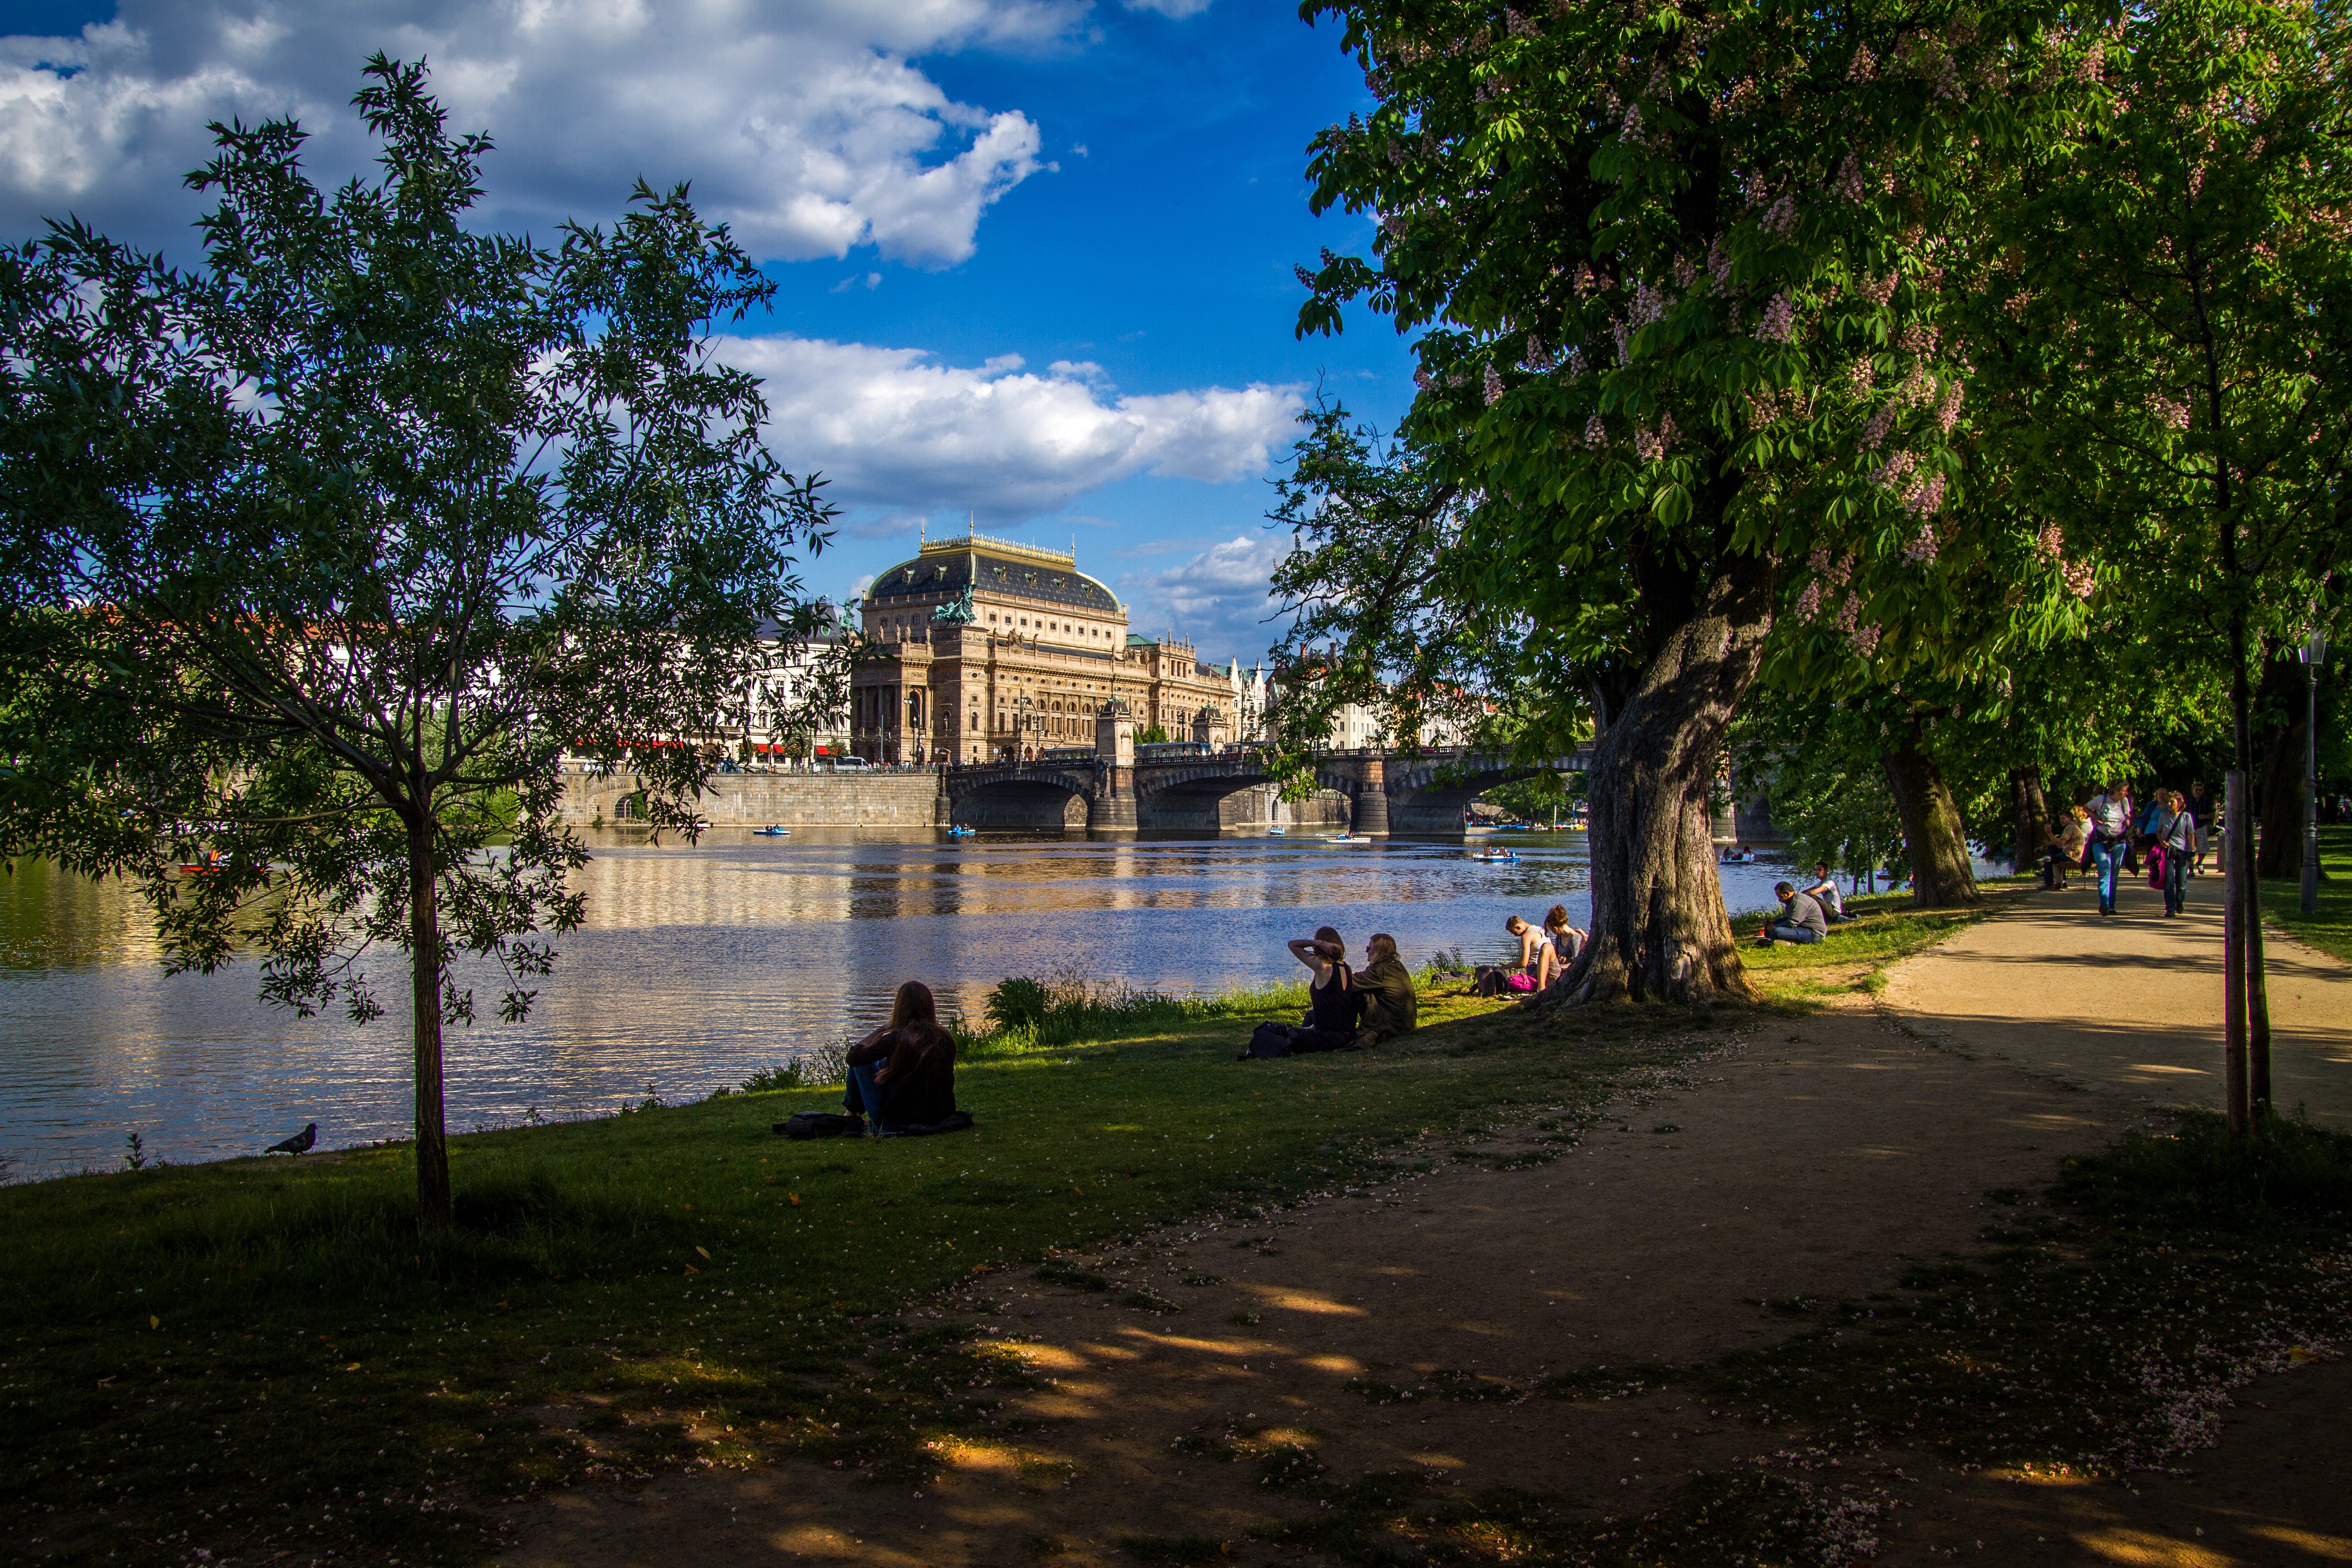
tree, architecture, bridge, town, old, city, urban, river, cityscape, travel, europe, reflection, park, island, sightseeing, prague, waterway, outdoors, theatre, national, praga, estate, republic, most, czech, praha, narodni, divadlo, ostrov, legii, strelecky